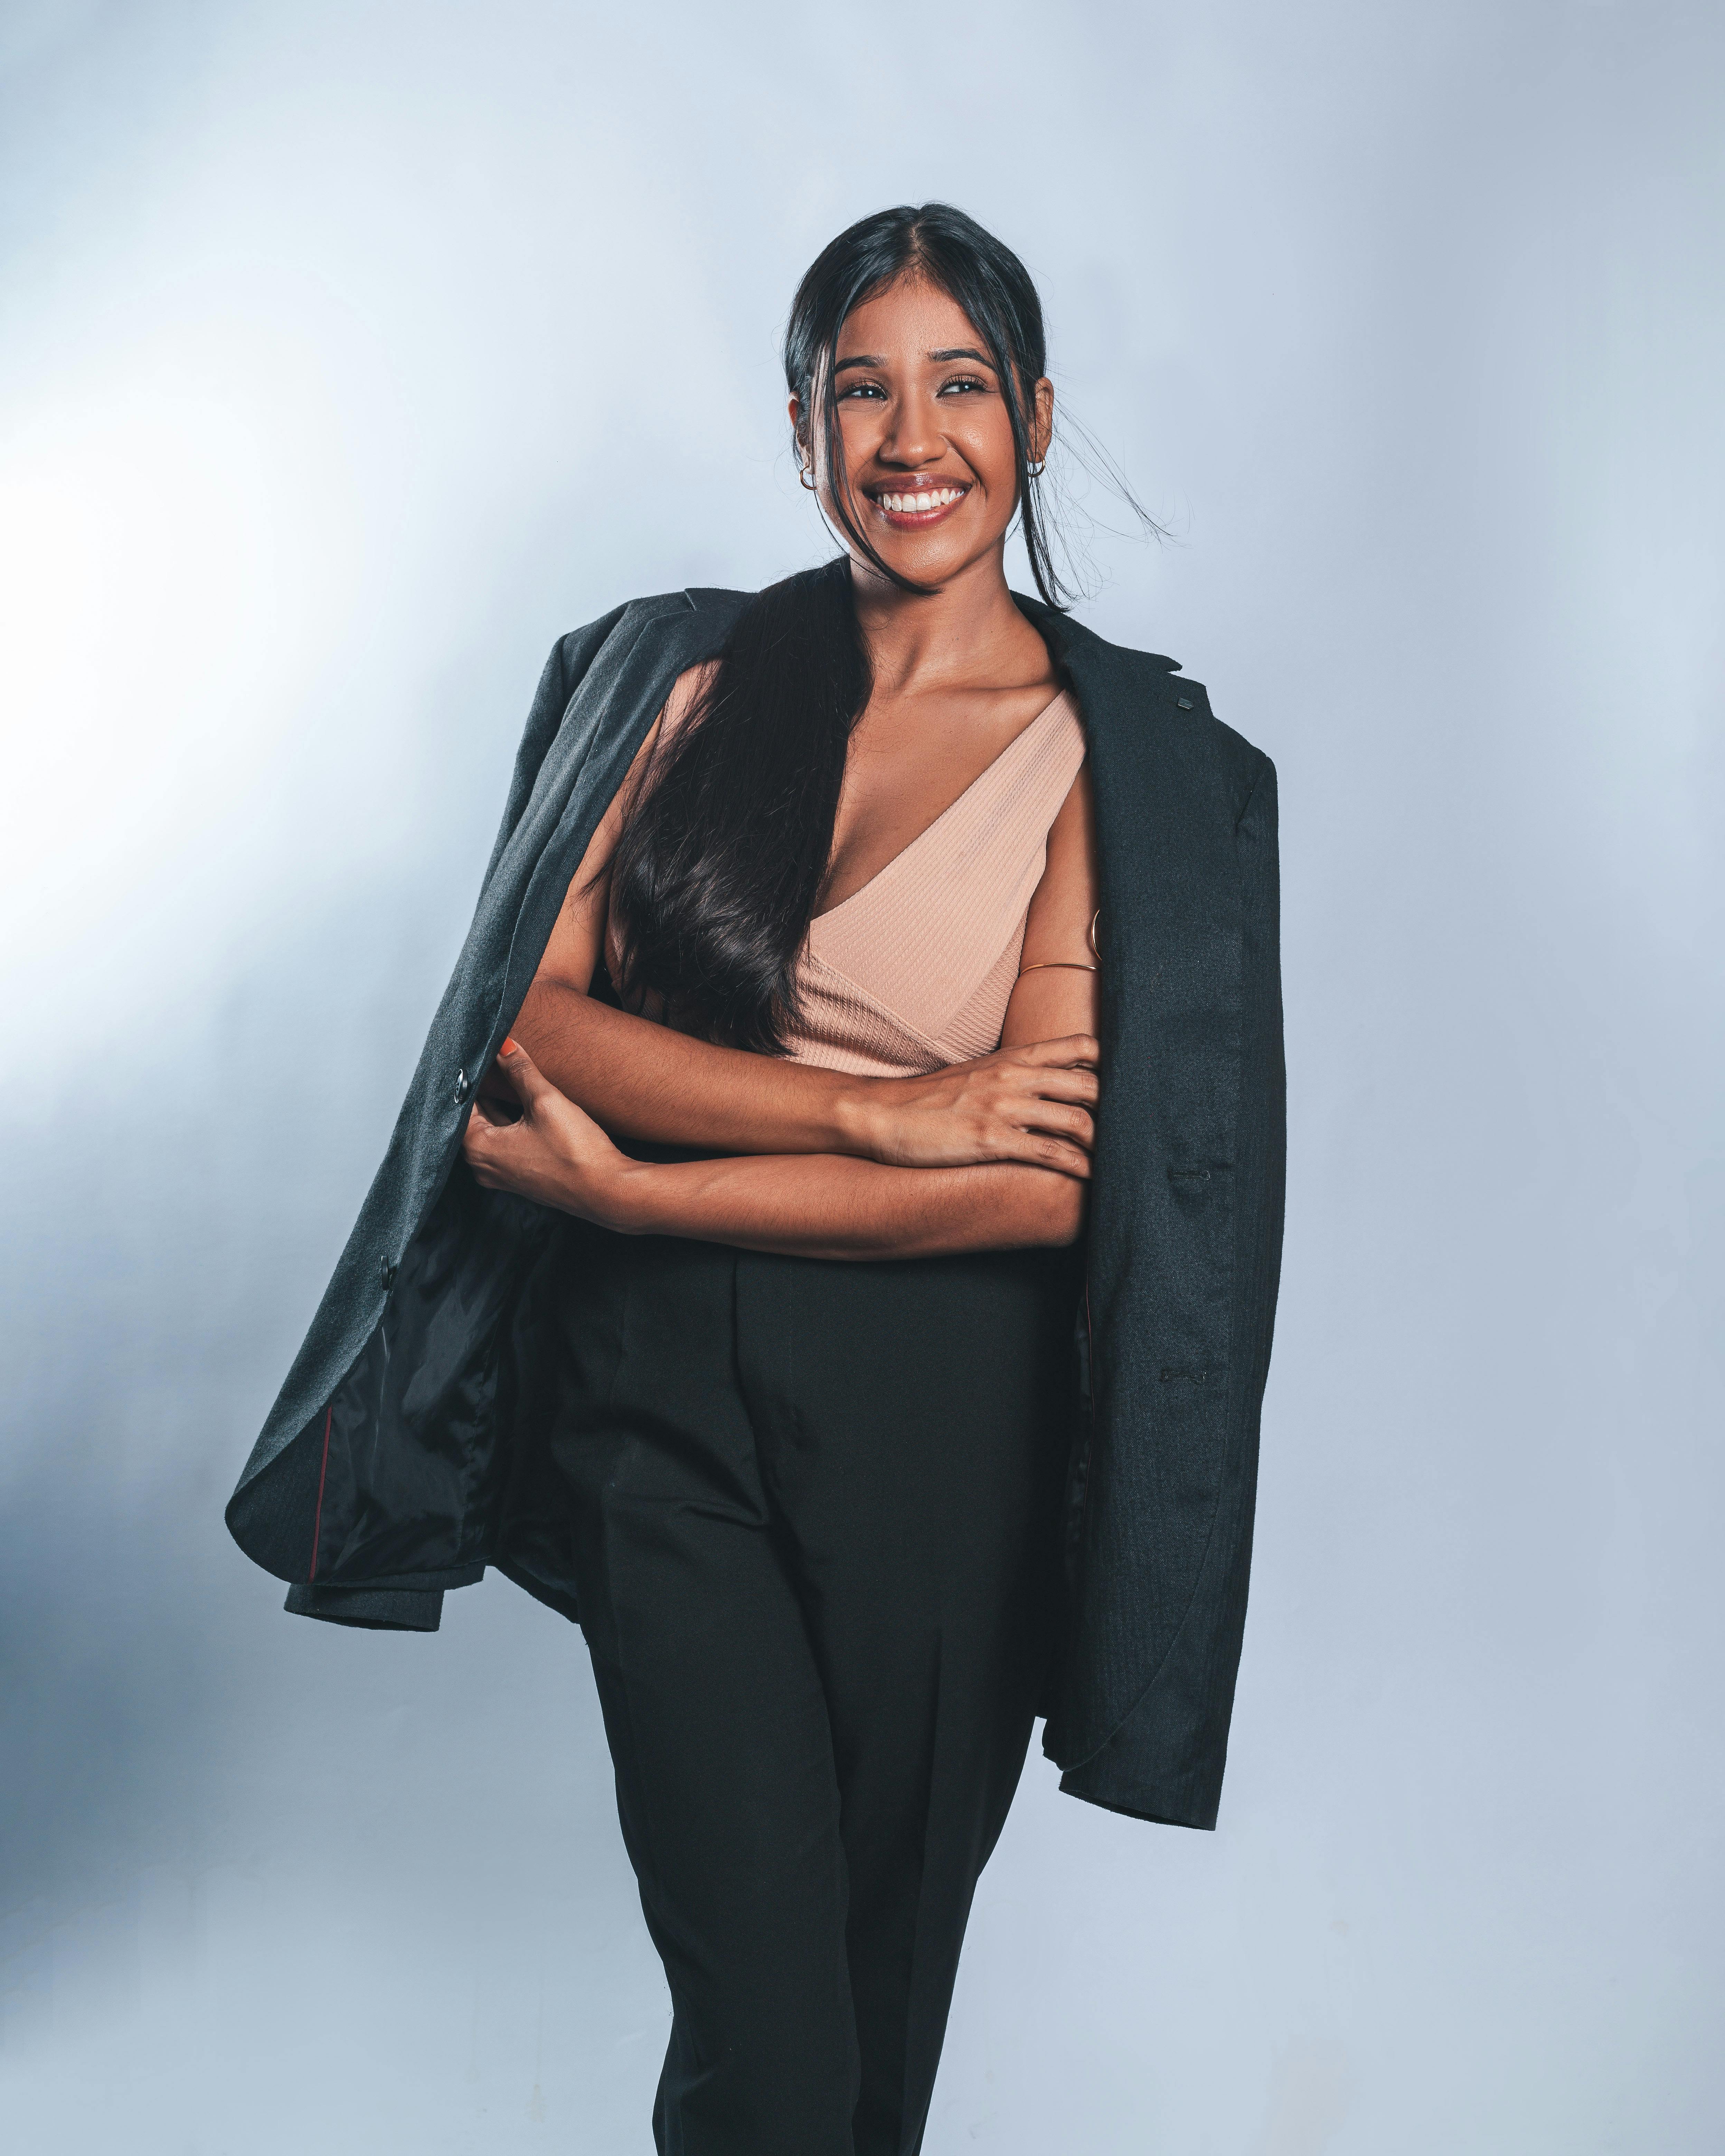
woman, beauty, fashion, facial expression, black hair, photo shoot, model, fashion model, blazer, long hair, happiness, portrait photography, makeover